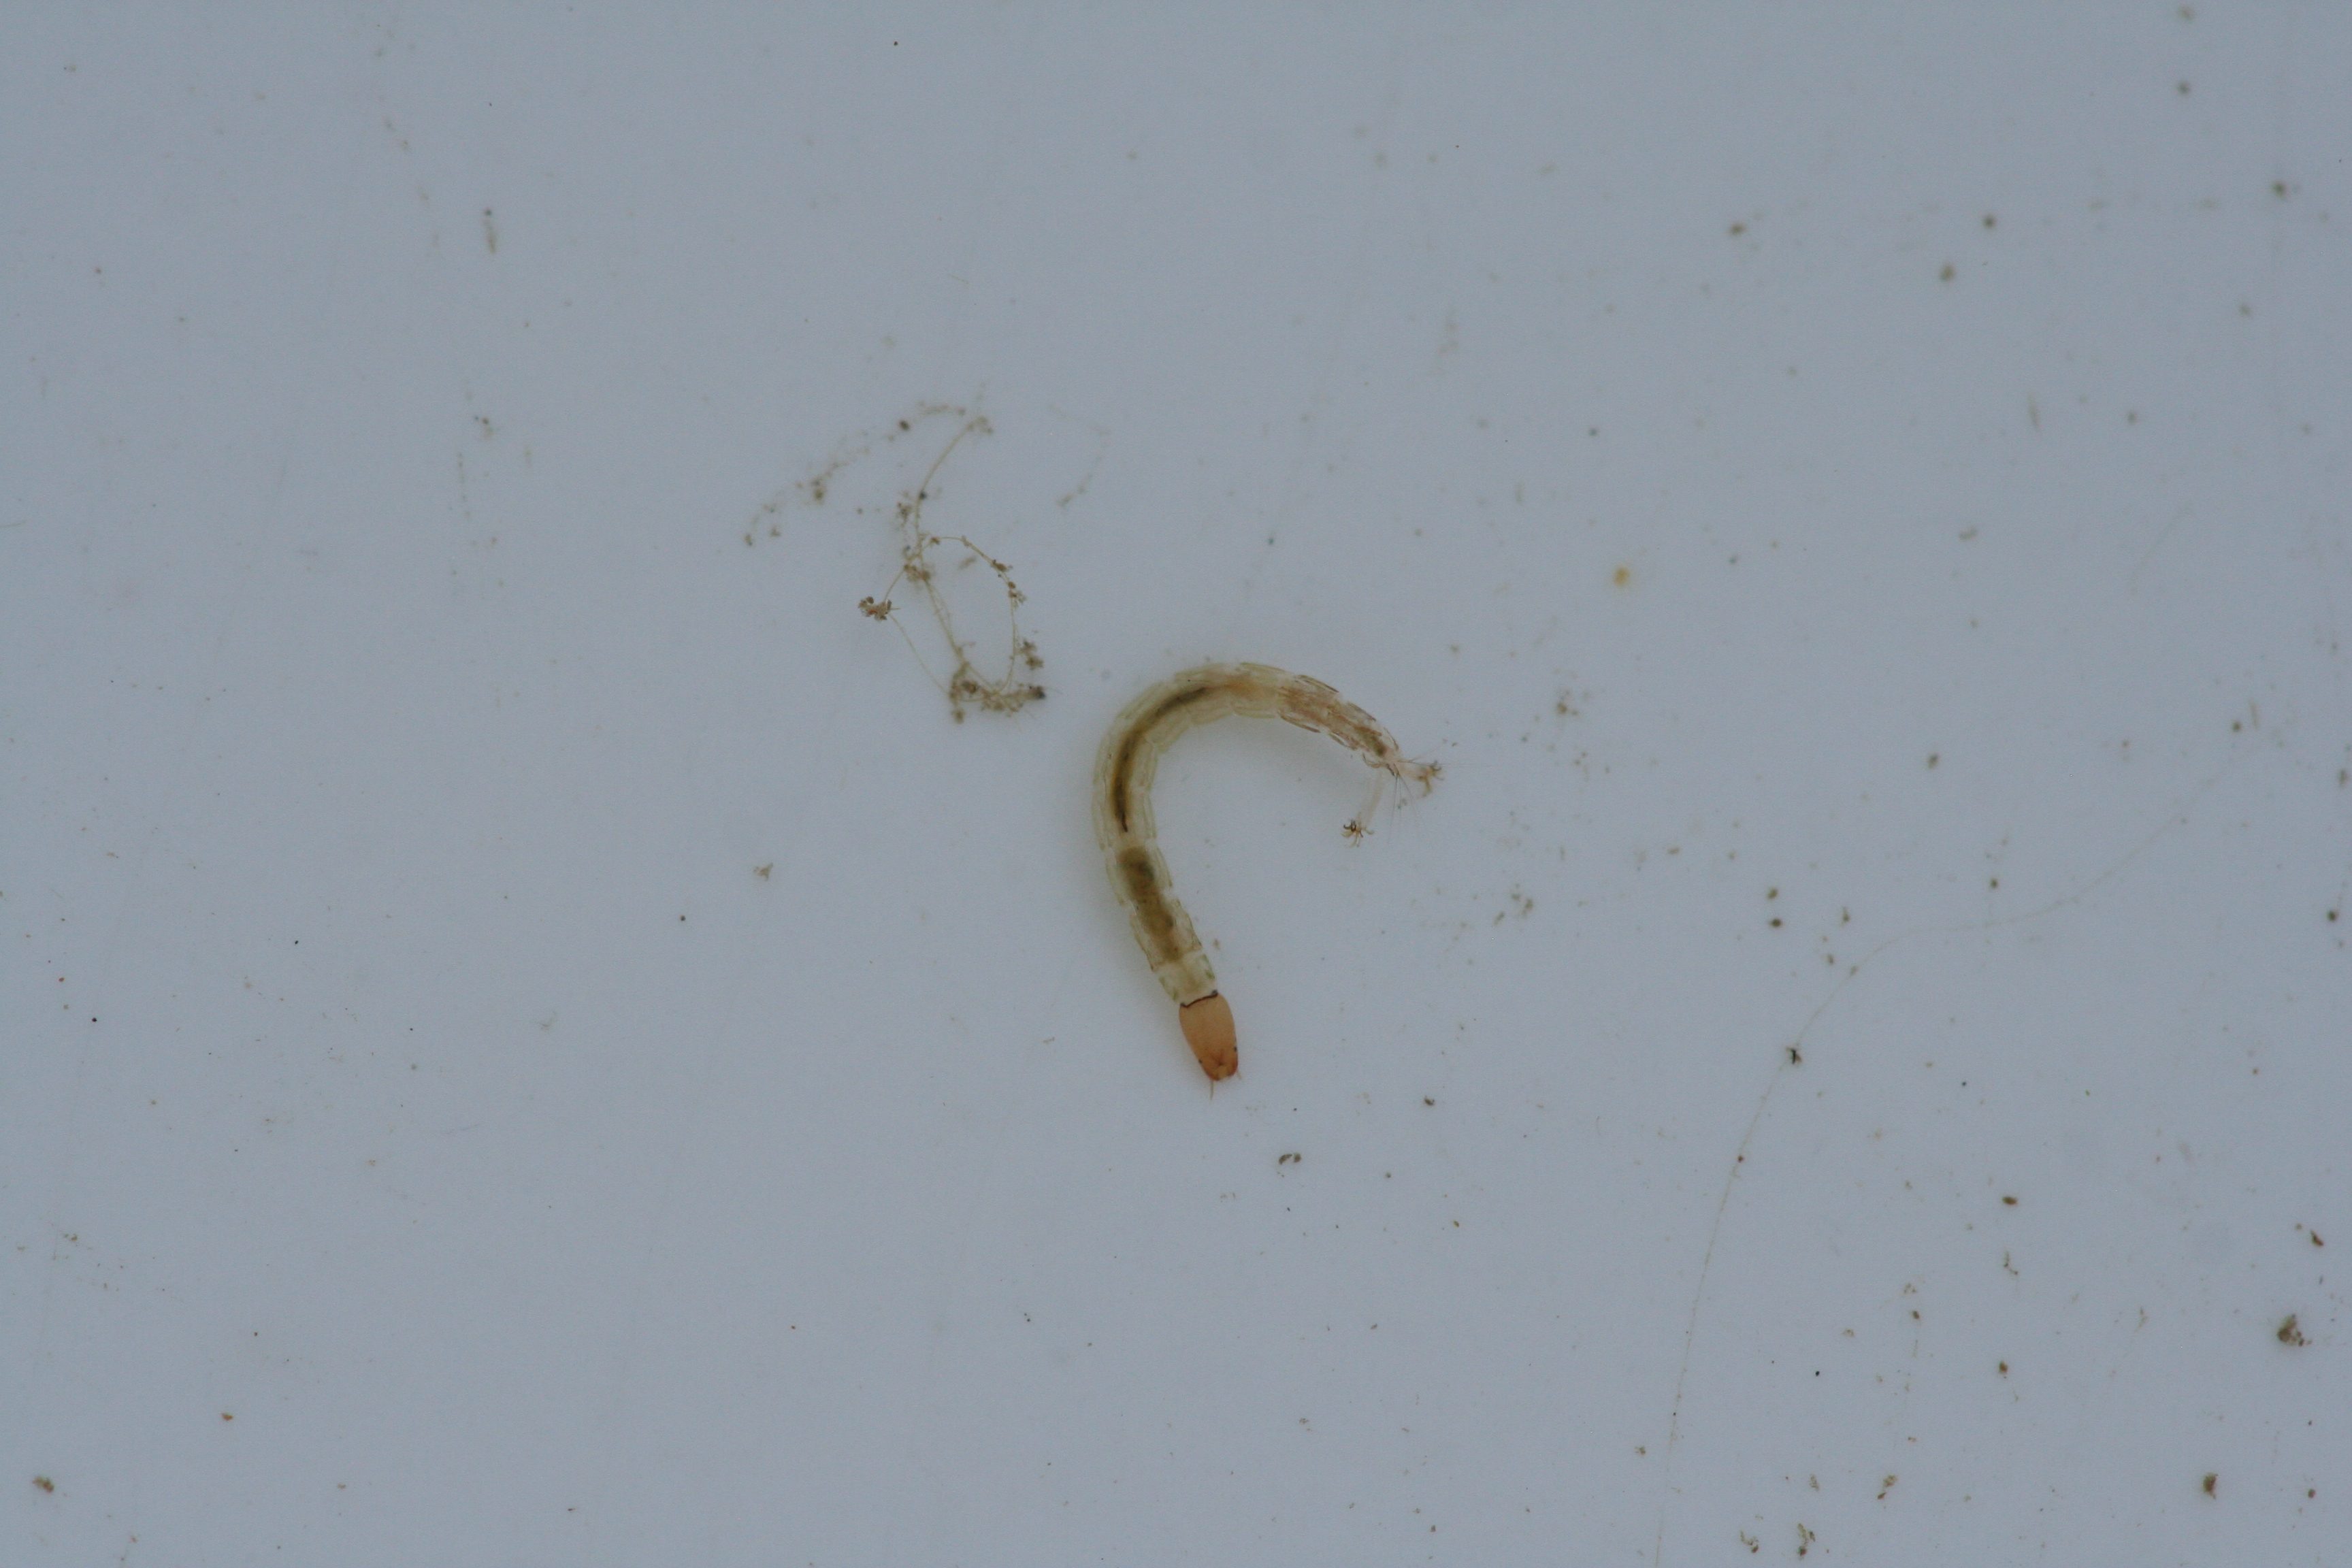
Macroinvertebrate group: true_flies